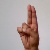
The image shows a hand gesture representing the letter 'U' in Indian Sign Language.